Happy Humphrey

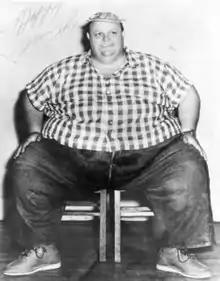

William Joseph Cobb (July 16, 1926 – March 14, 1989), best known by his ring and screen names of Happy Humphrey, Happy Farmer Humphrey, and "Squasher" Humphrey, was an American professional wrestler, known as the heaviest professional wrestler of all time. His most active period was in the 1950s and 1960s when he billed himself as "the world's largest wrestler". Humphrey averaged during his career. Several times, he weighed in at over , and on one occasion he weighed over .